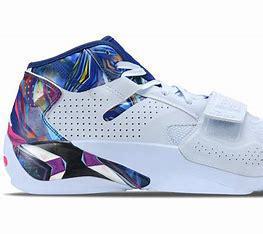
Brand: Jordan
Model: Zion 2